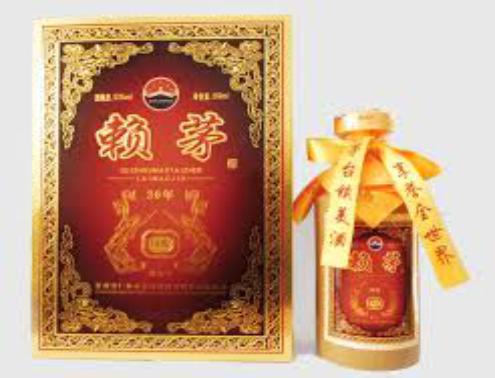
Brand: laimao
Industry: Food